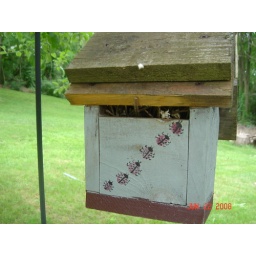
A bird nest in the bird house